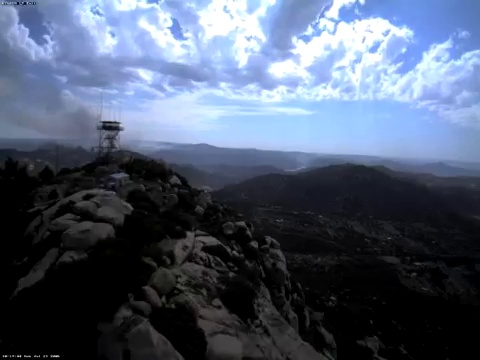
Fire: no
Smoke: yes